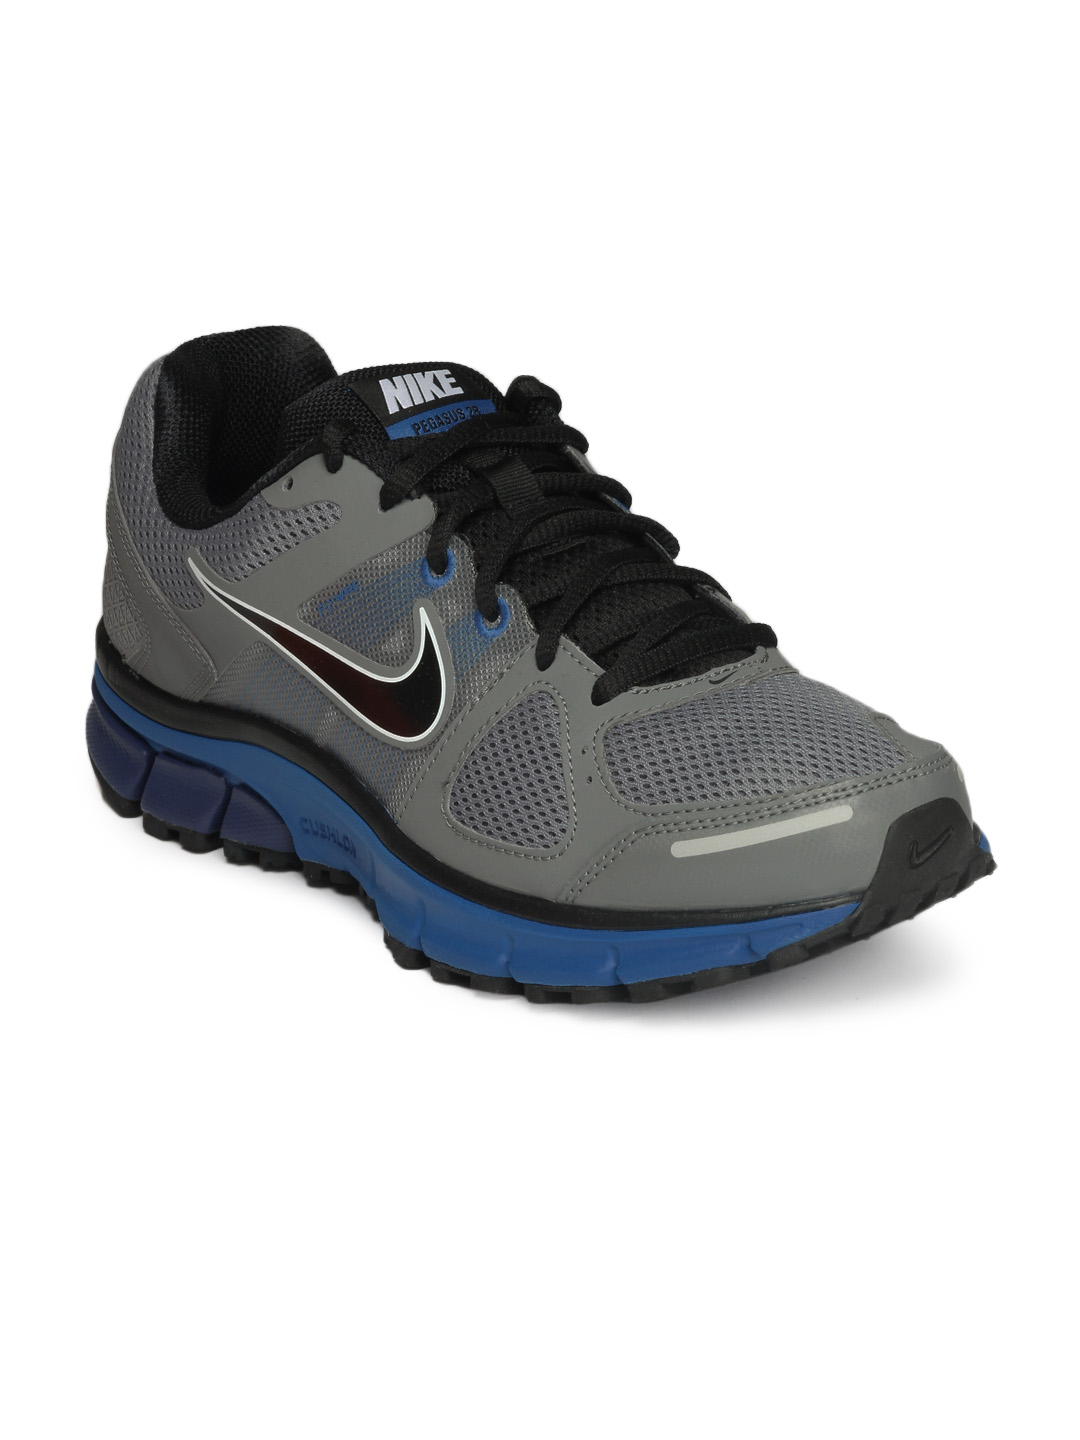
Nike Men Grey Air Pegasus Sports Shoes
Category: Footwear / Shoes / Sports Shoes
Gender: Men
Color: Grey
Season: Summer 2012
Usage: Sports